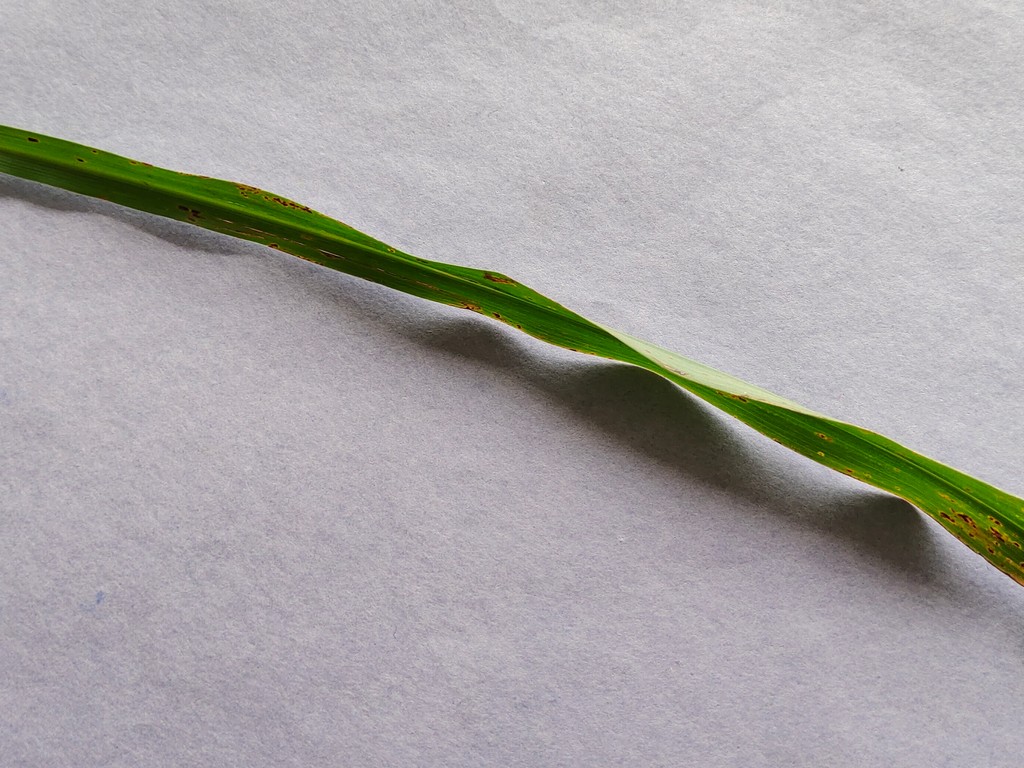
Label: Unhealthy